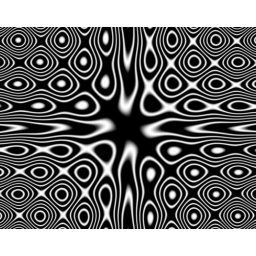
download hi-res version, print in photographic paper and stick on the wall